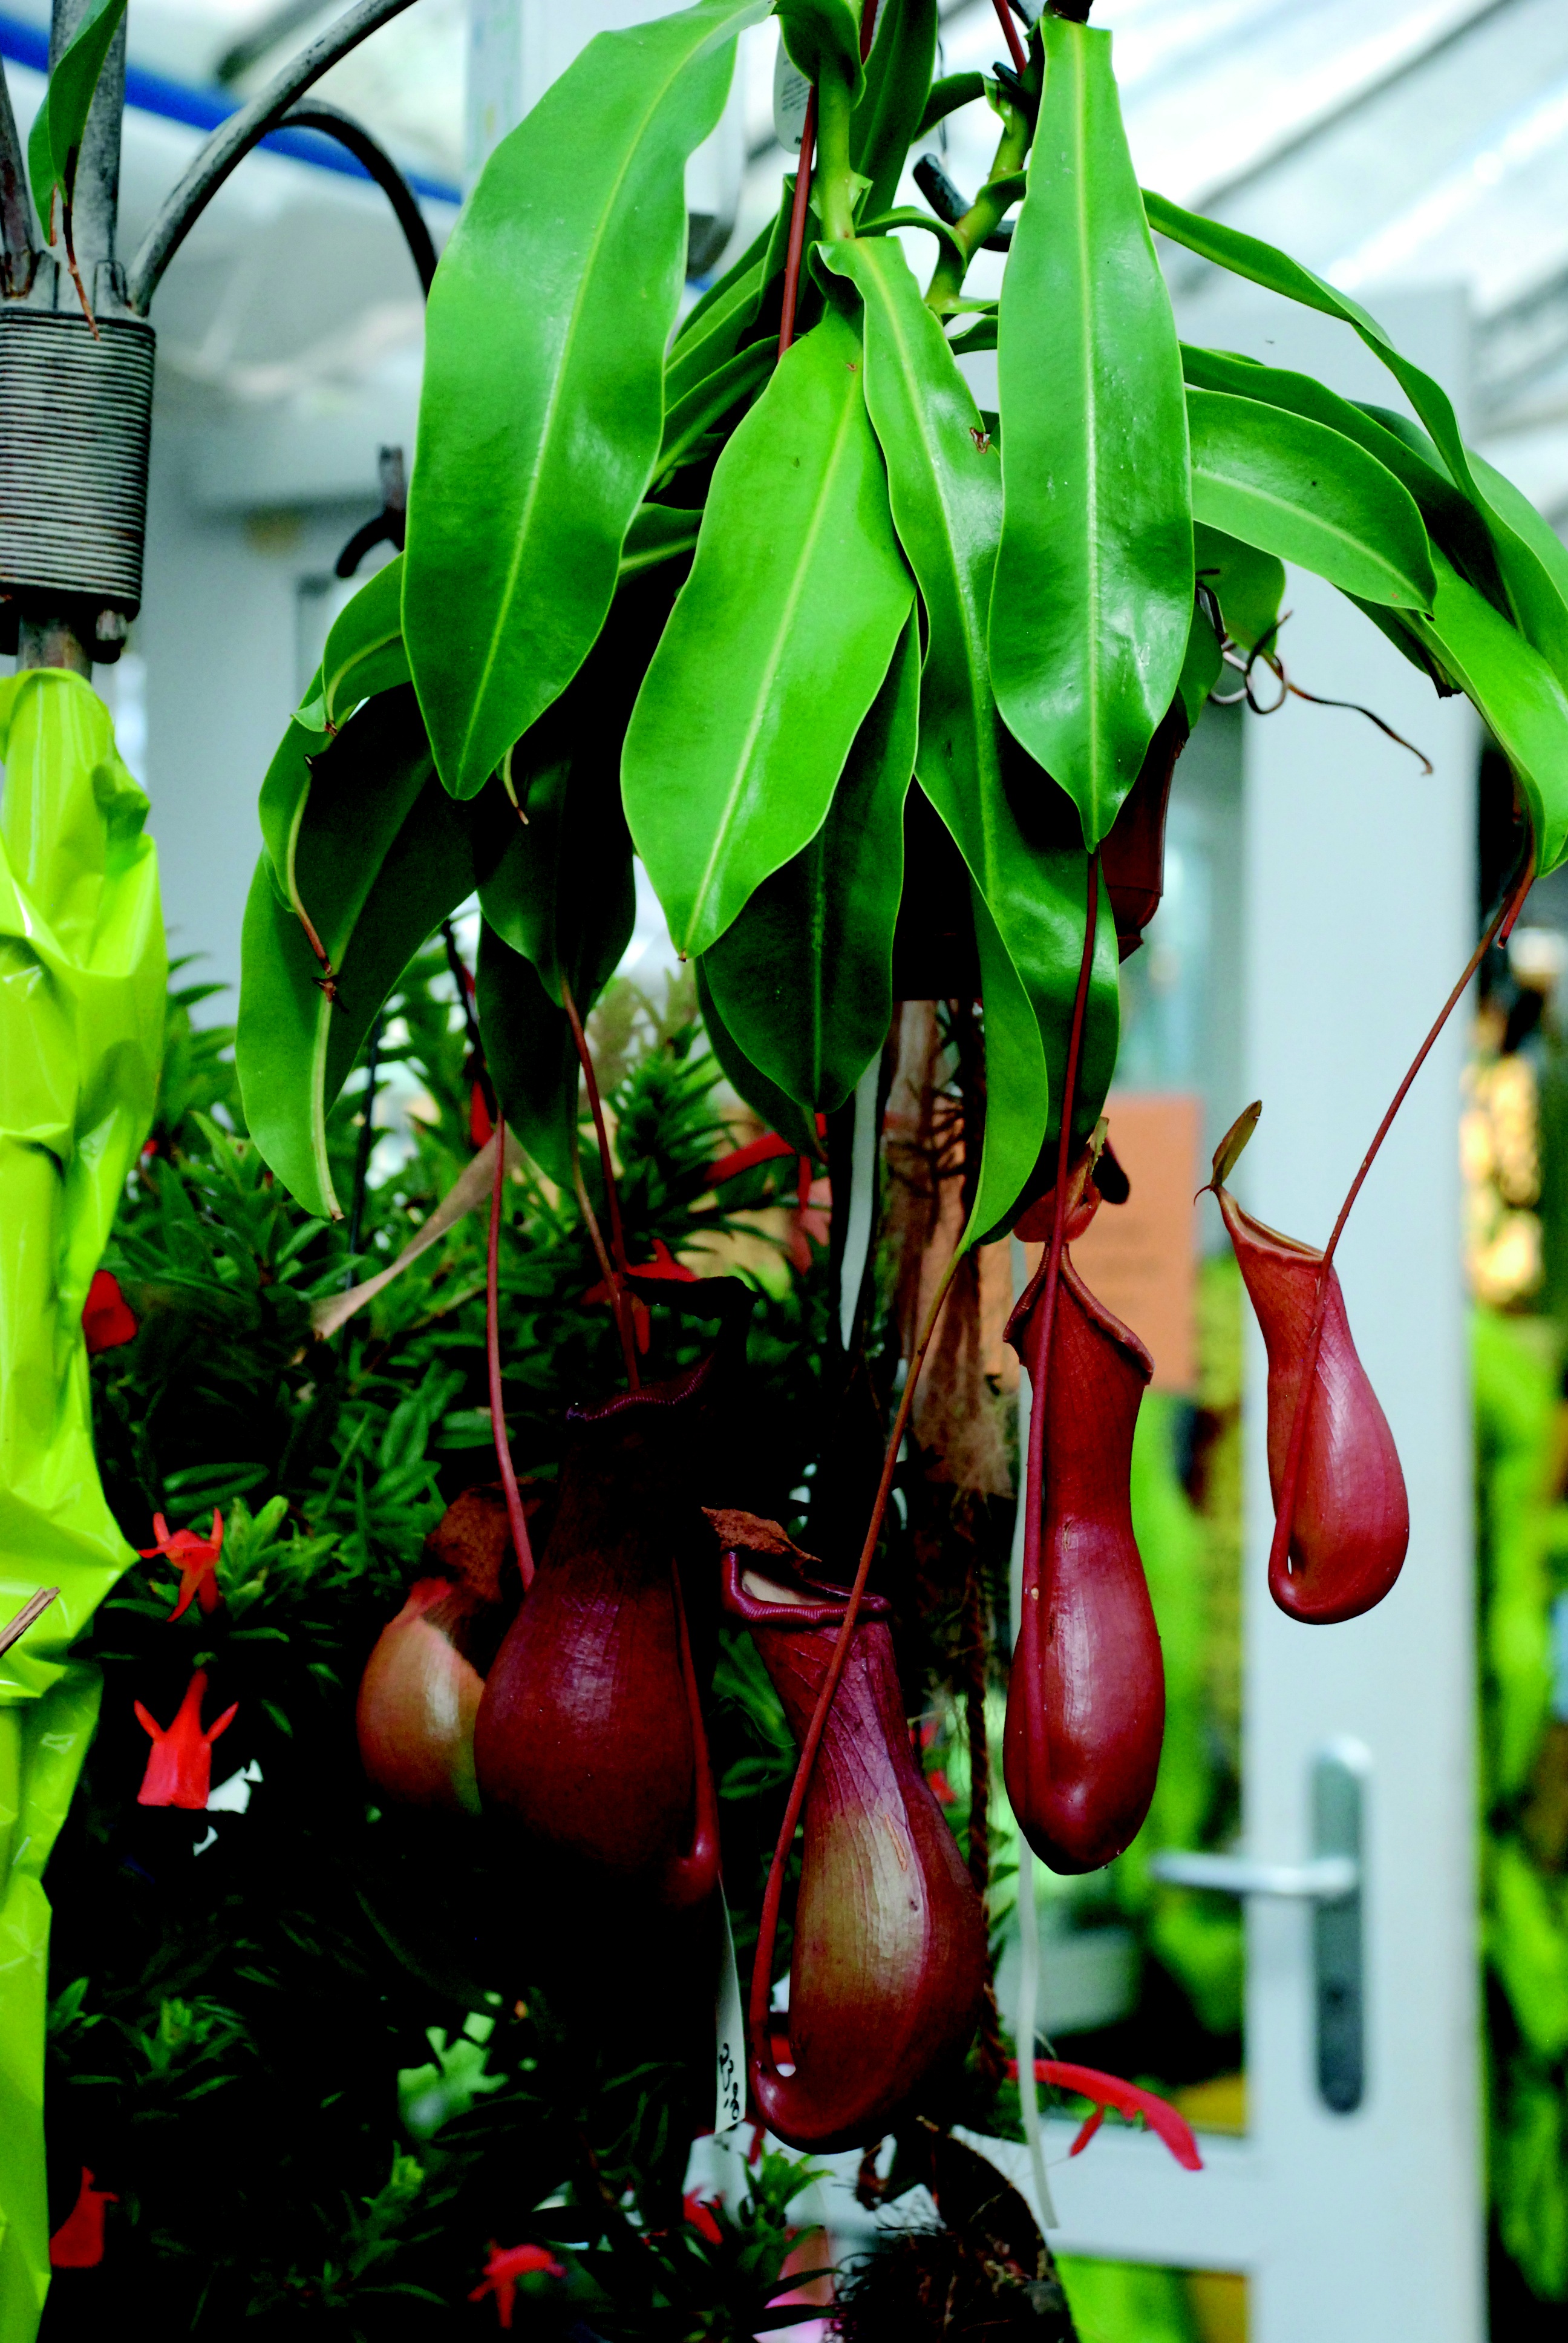
nature, branch, plant, fruit, flower, food, green, red, produce, botany, flora, exotic, carnivore, tropics, carnivorous, flowering plant, land plant